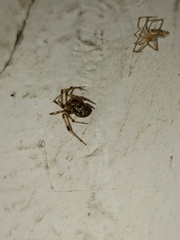
Species: Parasteatoda_tepidariorum